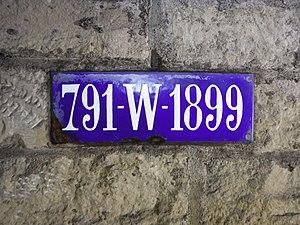
Plaque émaillée sur une confortation de Charles Wickersheimer dans une carrière souterraine au nord de Montrouge, le long de l'aqueduc du Loing
L'aqueduc du Loing et du Lunain est un aqueduc situé à Cachan en région parisienne.